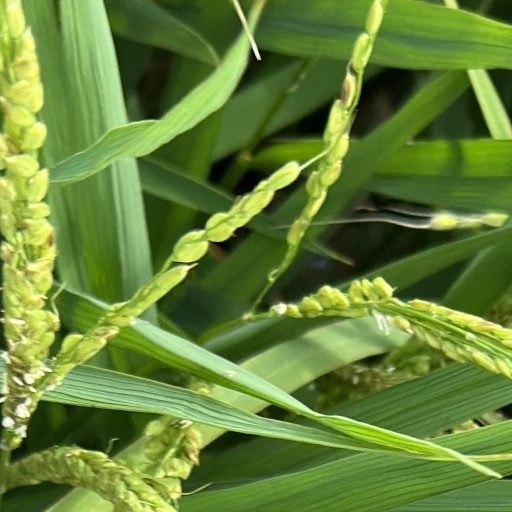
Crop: rice